Roger Nilsen

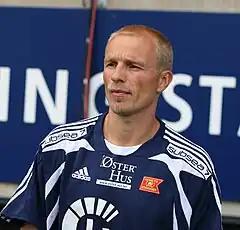
Nilsen during a show game against Liverpool

Roger Nilsen (born 8 August 1969) is a Norwegian football coach and former player. A defender, he played for the Norwegian clubs Tromsø, Viking, Molde and Bryne, and spent time abroad at 1. FC Köln, Sheffield United, Tottenham Hotspur and Grazer AK. He made 32 appearances and scored three goals for Norway. He later worked as assistant coach at Viking.